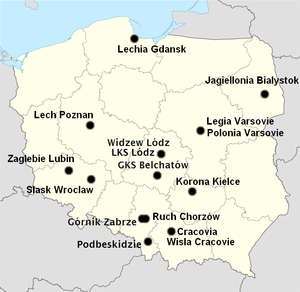
Localisation des clubs participant à la saison 2011-2012 de l'Ekstraklasa. Polski: Mapa Polskiej Ekstraklasy 2011/2012.
La saison 2011-2012 du championnat de Pologne de football est la 86ᵉ saison de l'histoire de la compétition, la 78ᵉ sous l'appellation « Ekstraklasa ». Le premier championnat dans la hiérarchie du football polonais oppose seize clubs en une série de trente rencontres, disputées selon le système aller-retour où les différentes équipes se confrontent une fois par phase. La saison commence le 29 juillet 2011 et prend fin le 6 mai 2012, soit deux semaines plus tôt que la saison précédente, afin de préparer l'Euro 2012 qui a lieu au pays.